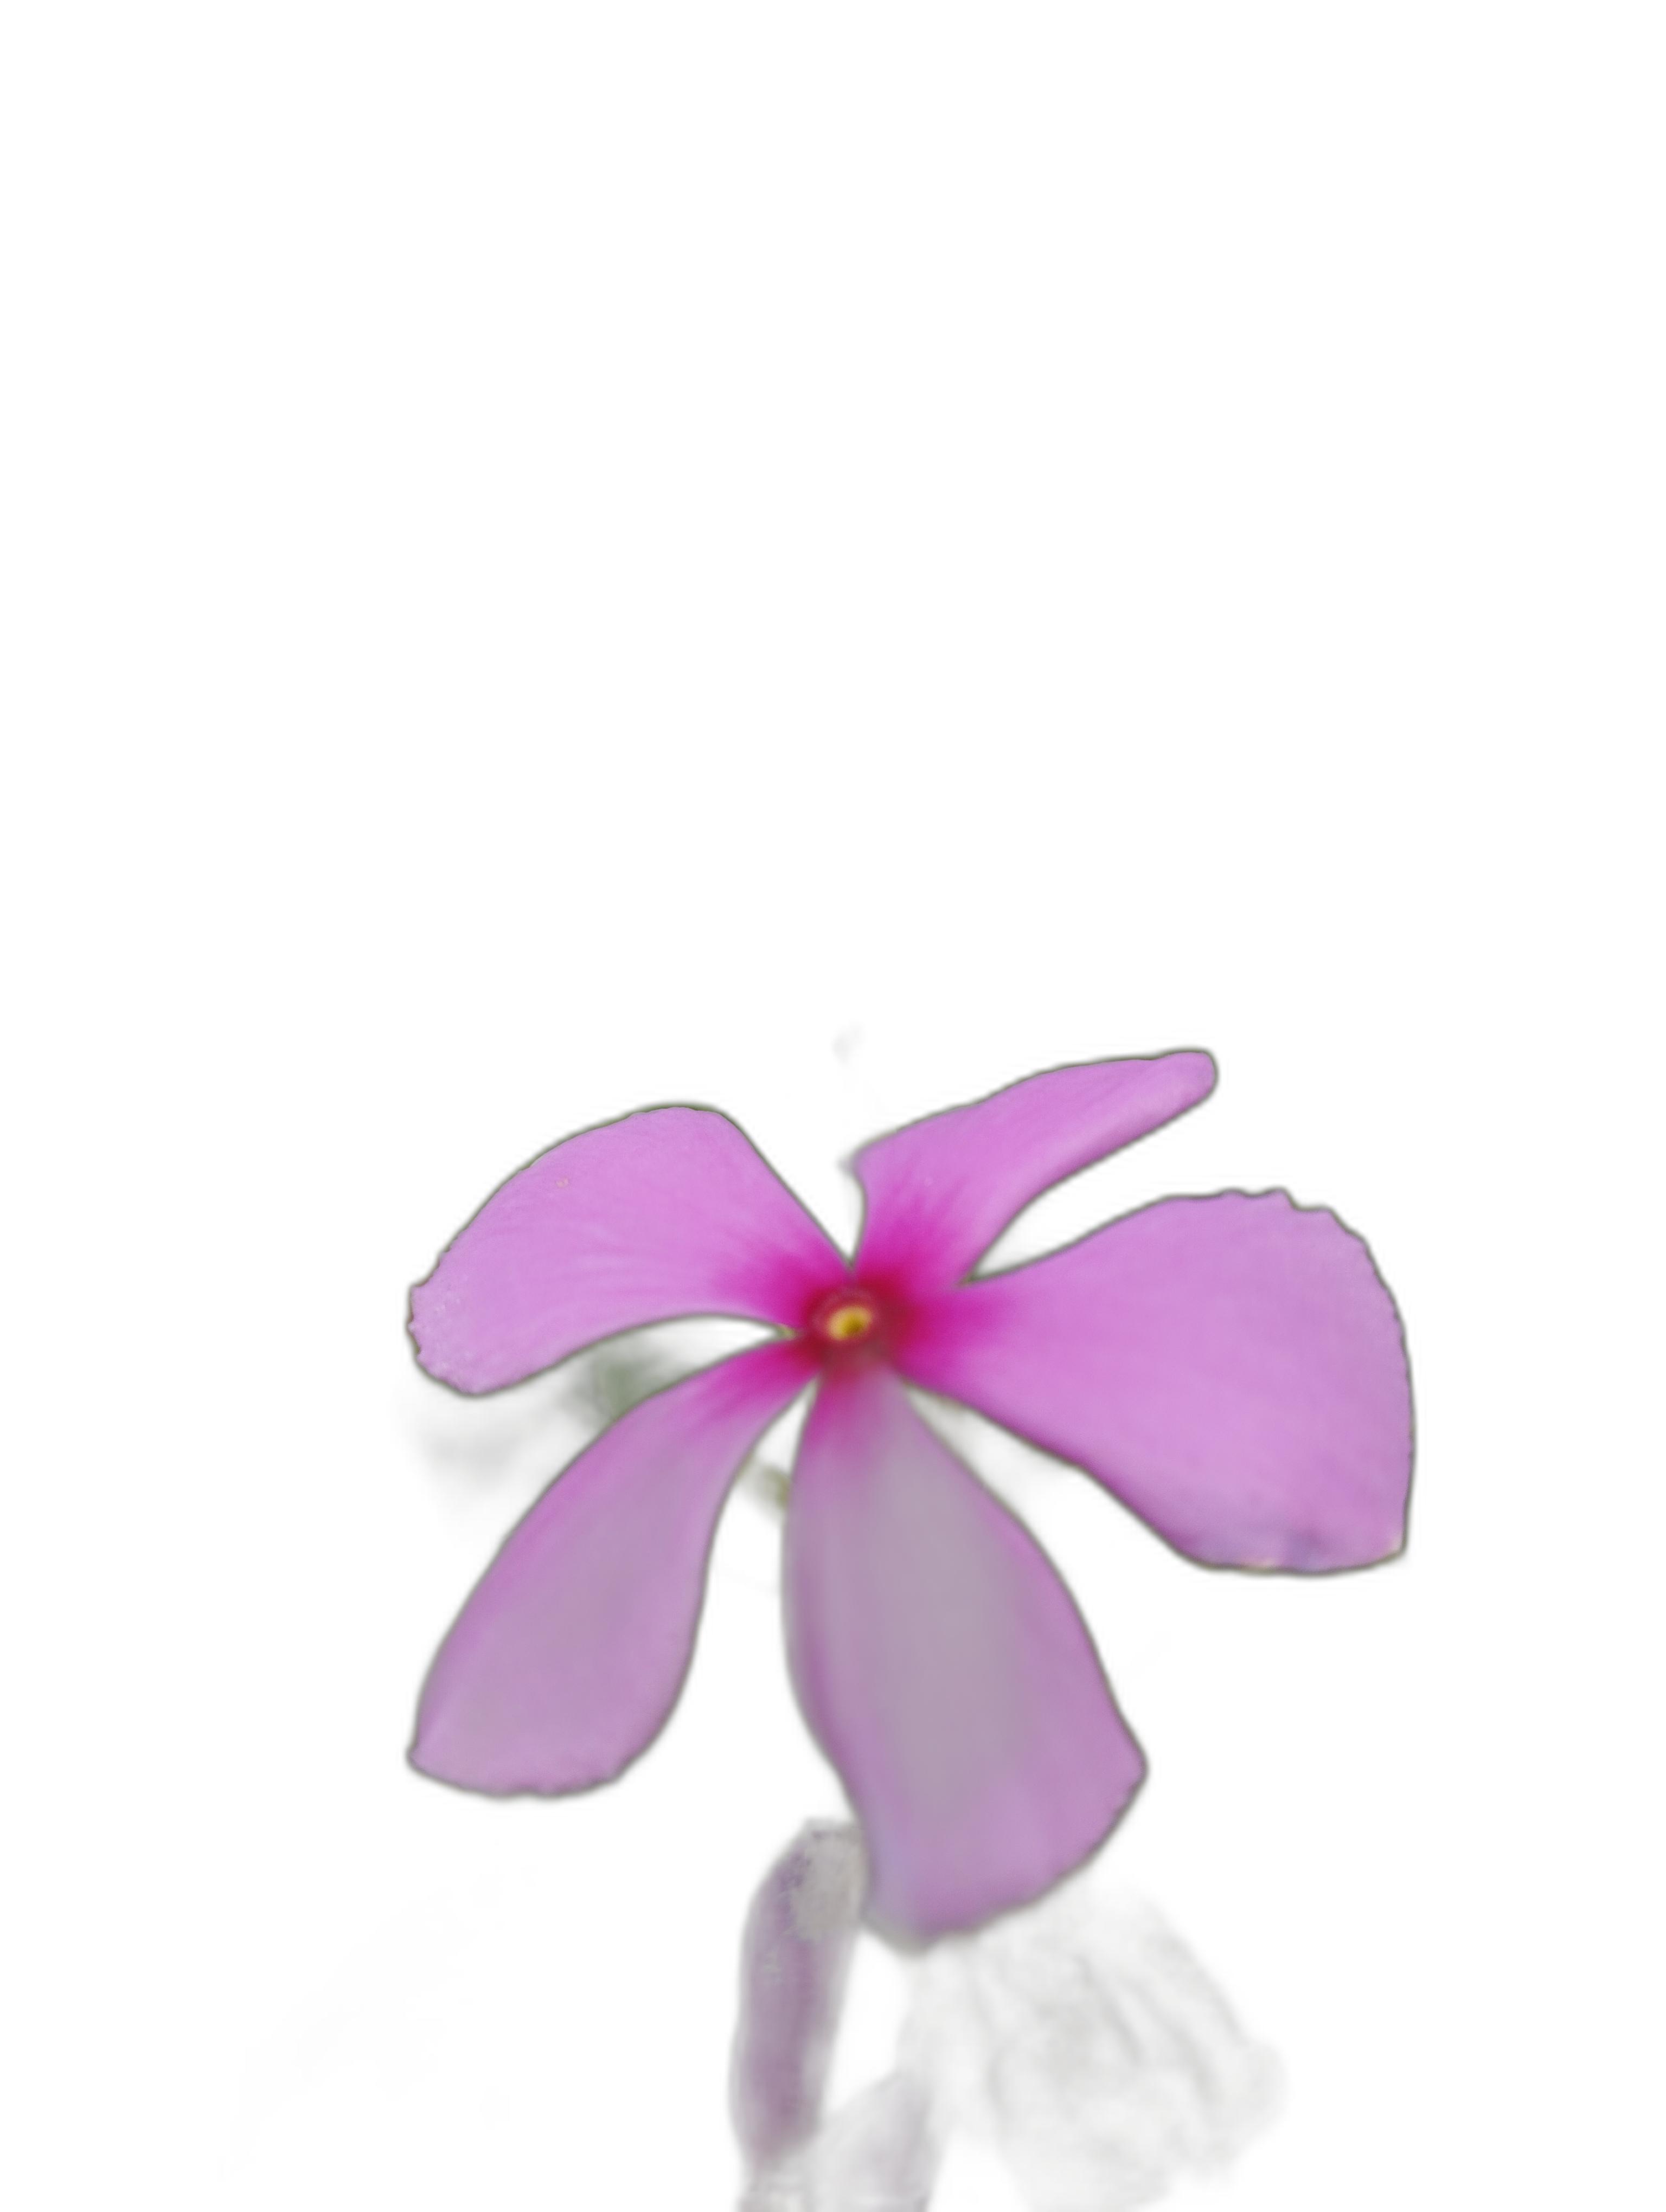
Label: Madagascar periwinkle